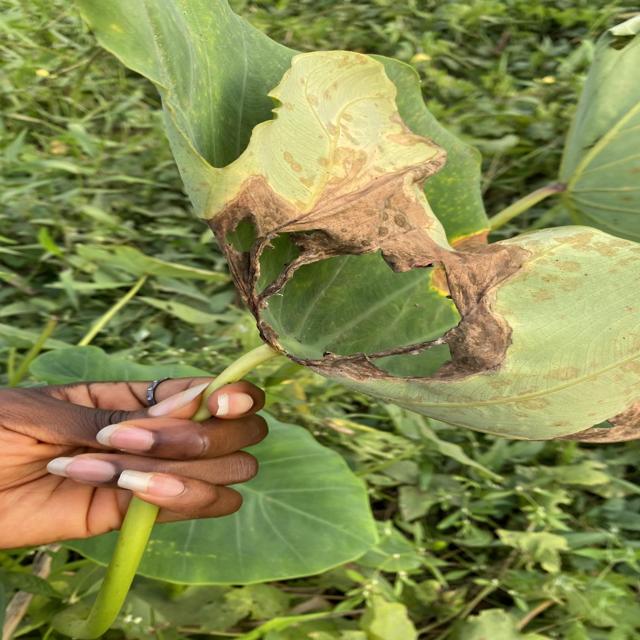
Label: Late_Blight